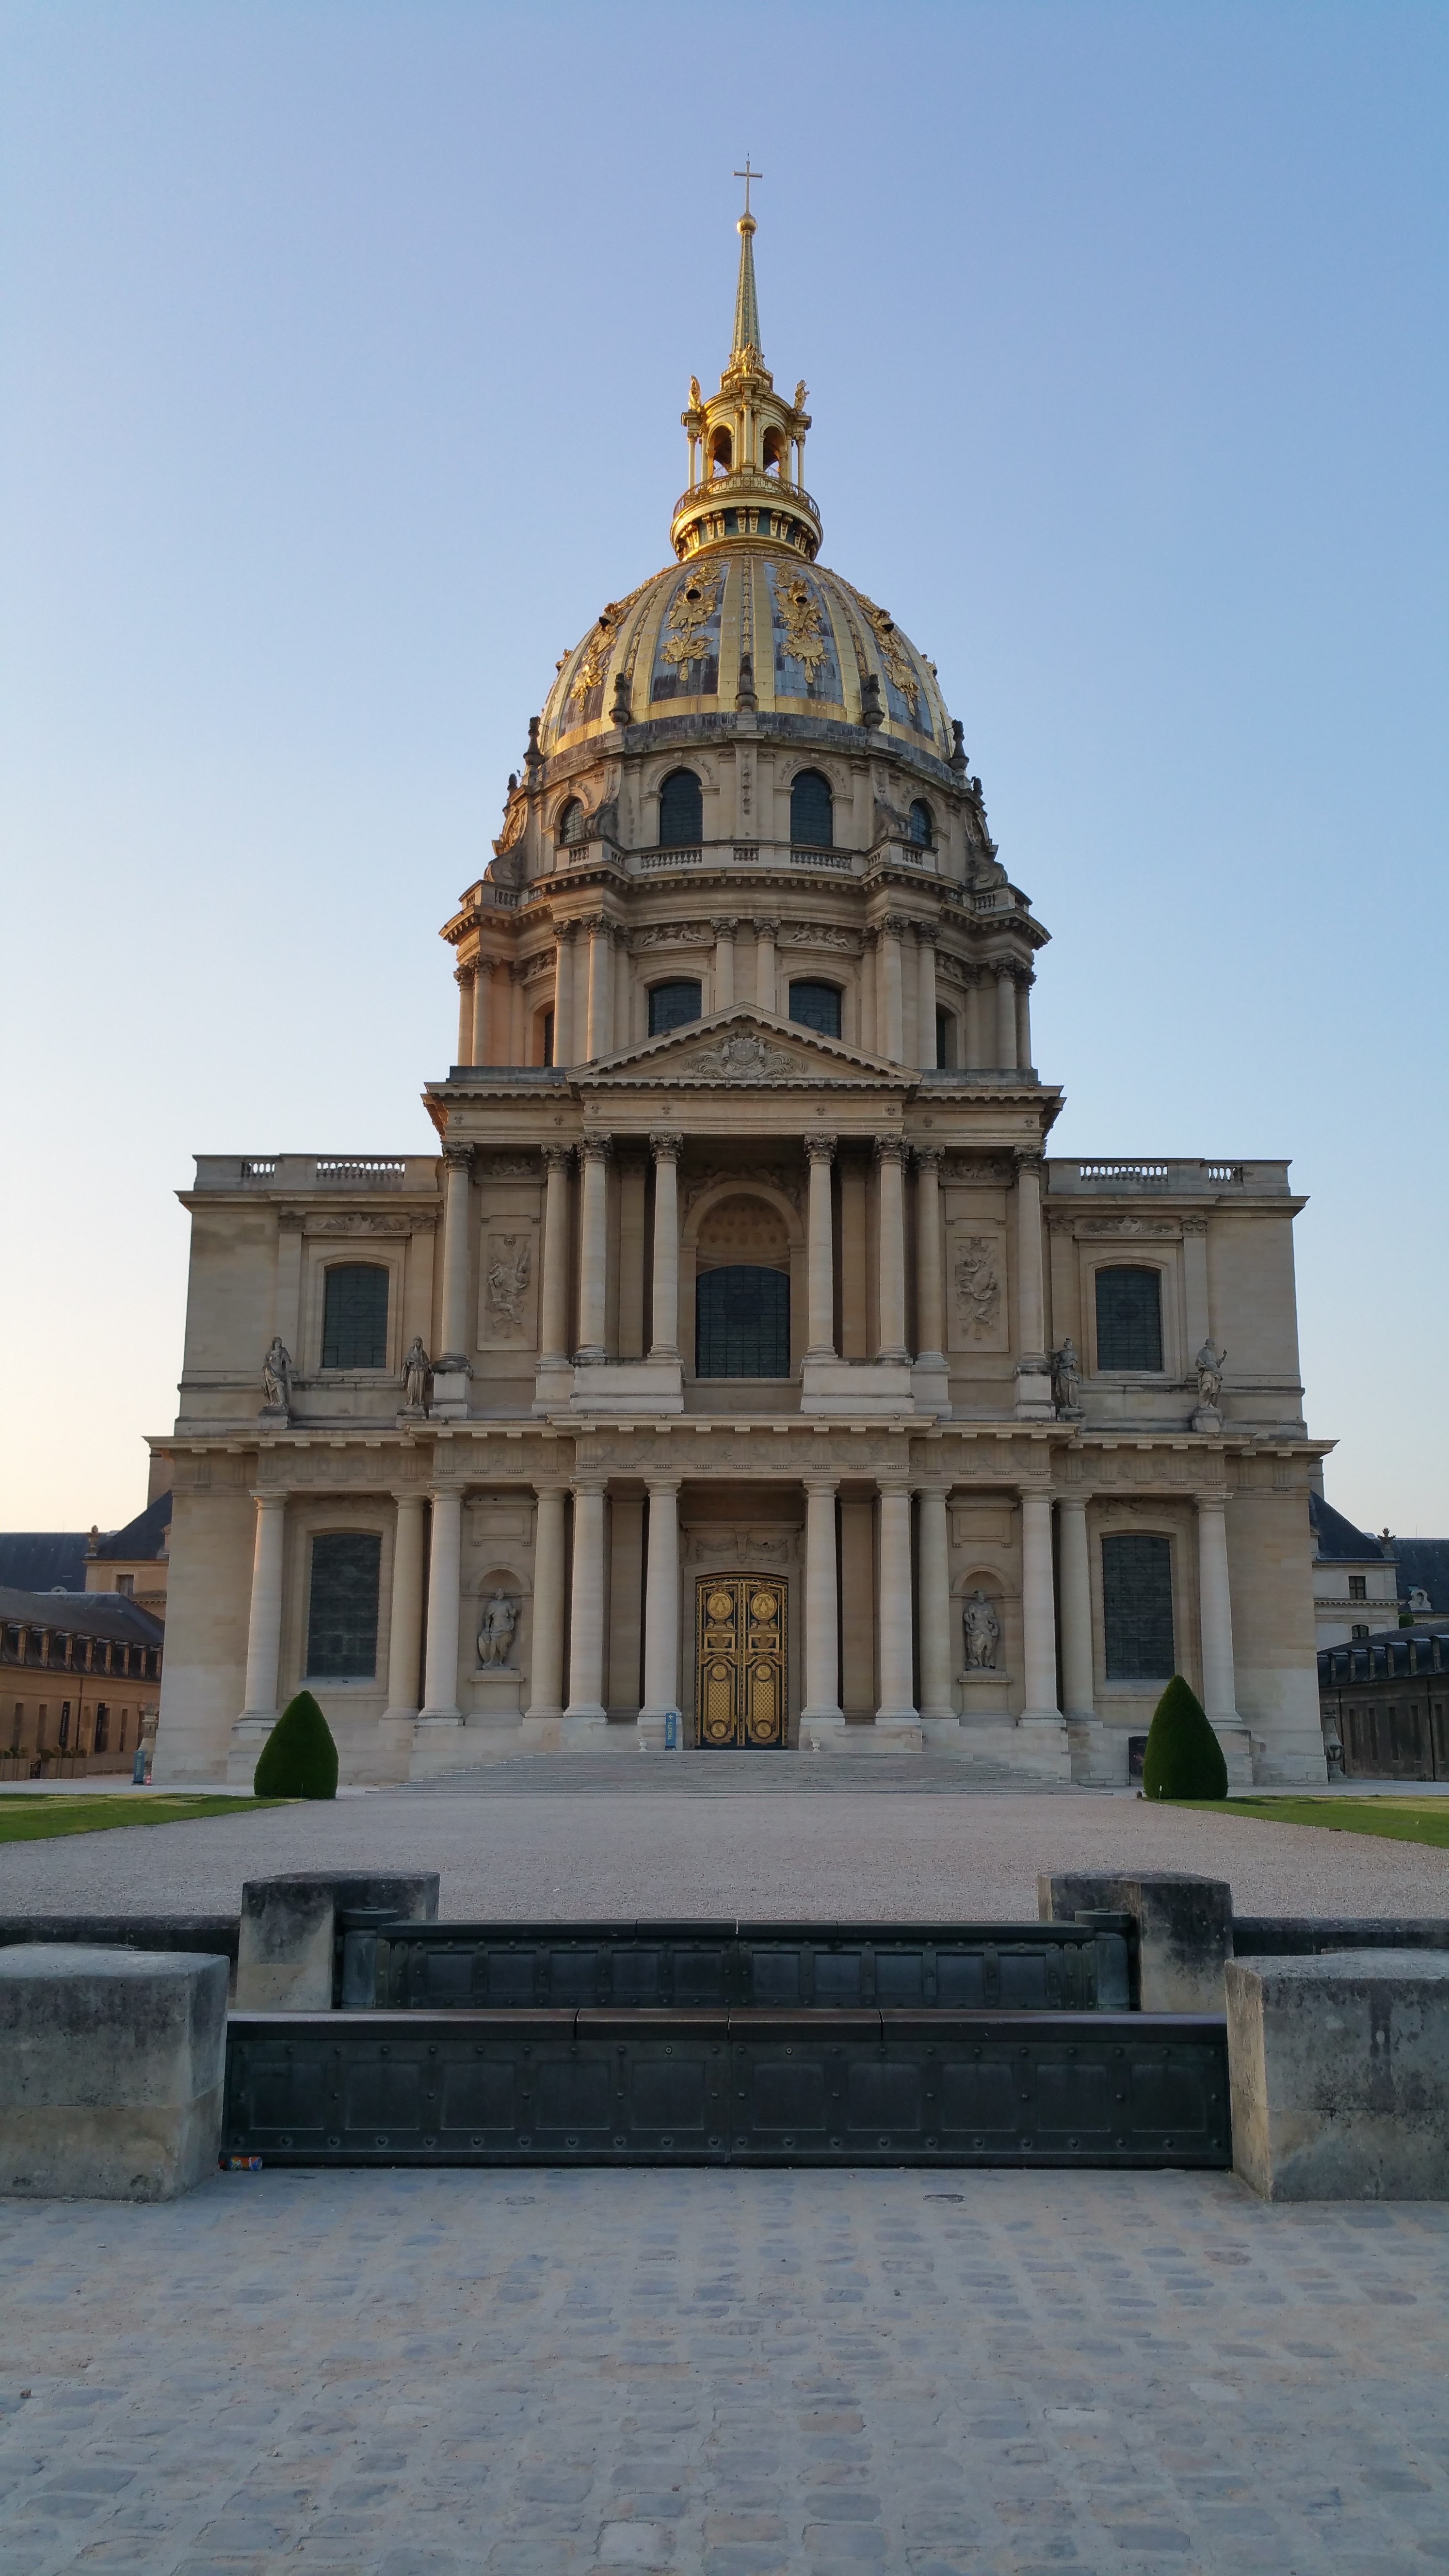
architecture, building, palace, paris, monument, landmark, facade, church, chapel, place of worship, national, temple, hotel, hospital, heritage, invalides, historic site, ancient history, h tel des invalides, invalids